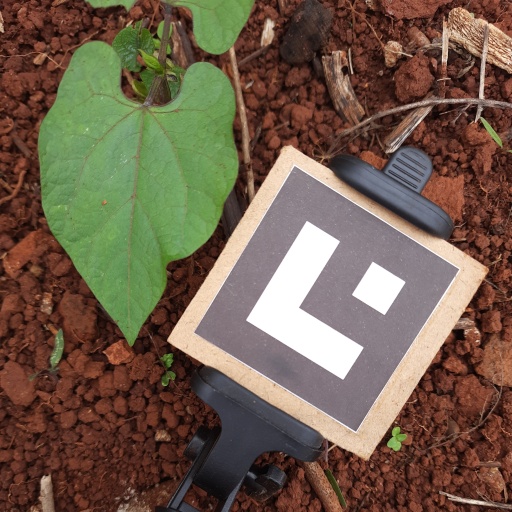
Observations: wavy surface, no eating holes, with soild dust, under shade